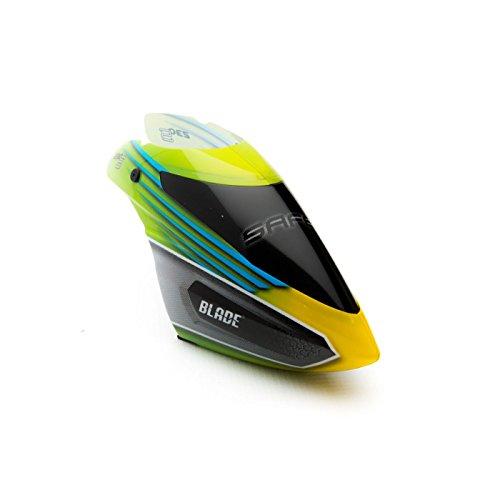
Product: Blade Canopy 230s (green) Blade 230s
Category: Toys & Games | Hobbies | Remote & App Controlled Vehicles & Parts | Remote & App Controlled Vehicle Parts | Power Plant & Driveline Systems | Rotors
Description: Blade Canopy, Green: Blade 230 S, BLH1573.
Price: $14.99
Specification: ProductDimensions:9x4.4x3.7inches|ItemWeight:0.8ounces|ShippingWeight:0.8ounces(Viewshippingratesandpolicies)|ASIN:B013V6O12C|Itemmodelnumber:BLH1573|Manufacturerrecommendedage:14yearsandup